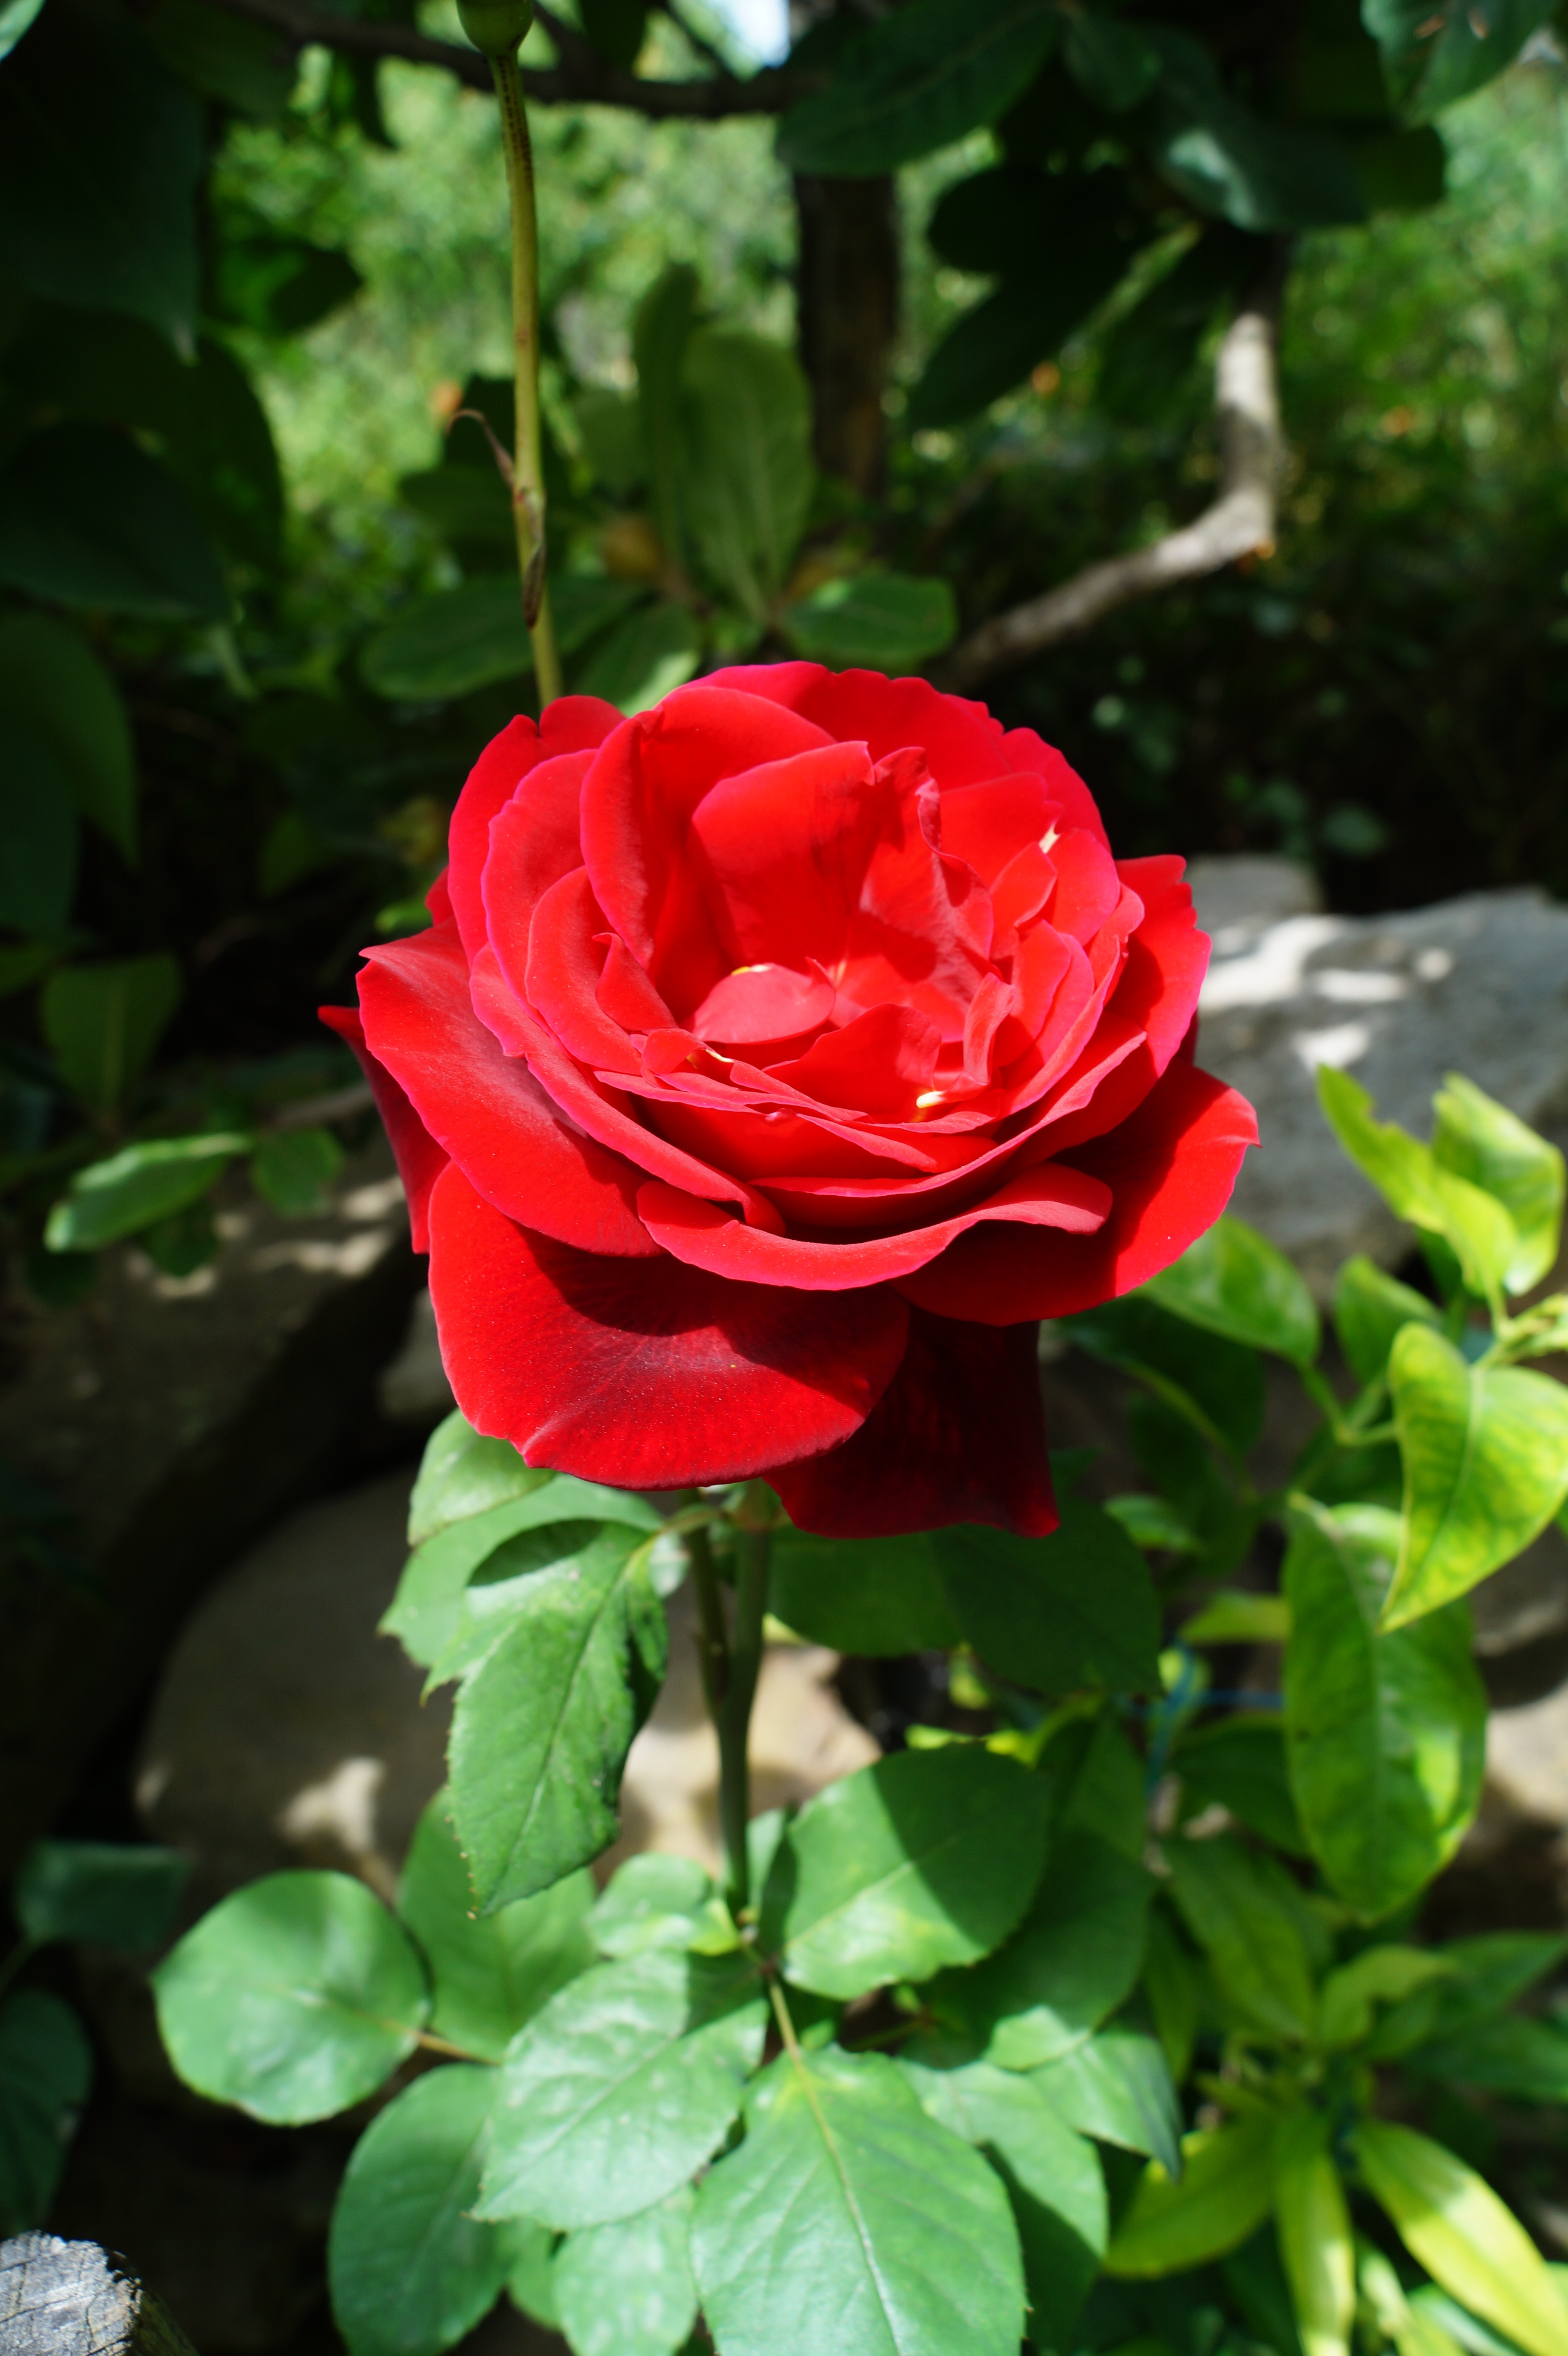
plant, flower, petal, summer, rose, spring, red, botany, flora, red rose, floribunda, beautiful flower, flowering plant, garden roses, rose family, annual plant, land plant, rosa centifolia, rose order